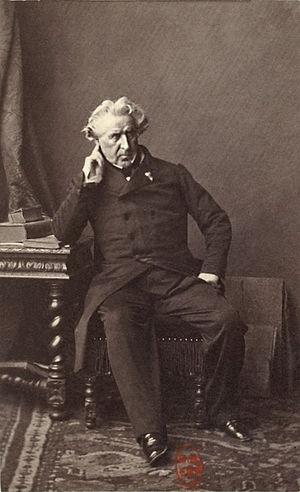
Bernard Seurre (1795 - 1867), dit Seurre aîné, sculpteur français.
Bernard Gabriel Seurre, ou Bernard Seurre, dit Seurre aîné est un sculpteur français né à Paris le 11 juillet 1795 et mort à Paris 5ᵉ le 3 octobre 1867.
La fontaine Molière, ou Monument à Molière, est une fontaine située dans le 1ᵉʳ arrondissement de Paris sur la place Mireille à l'angle de la rue Molière et la rue de Richelieu.